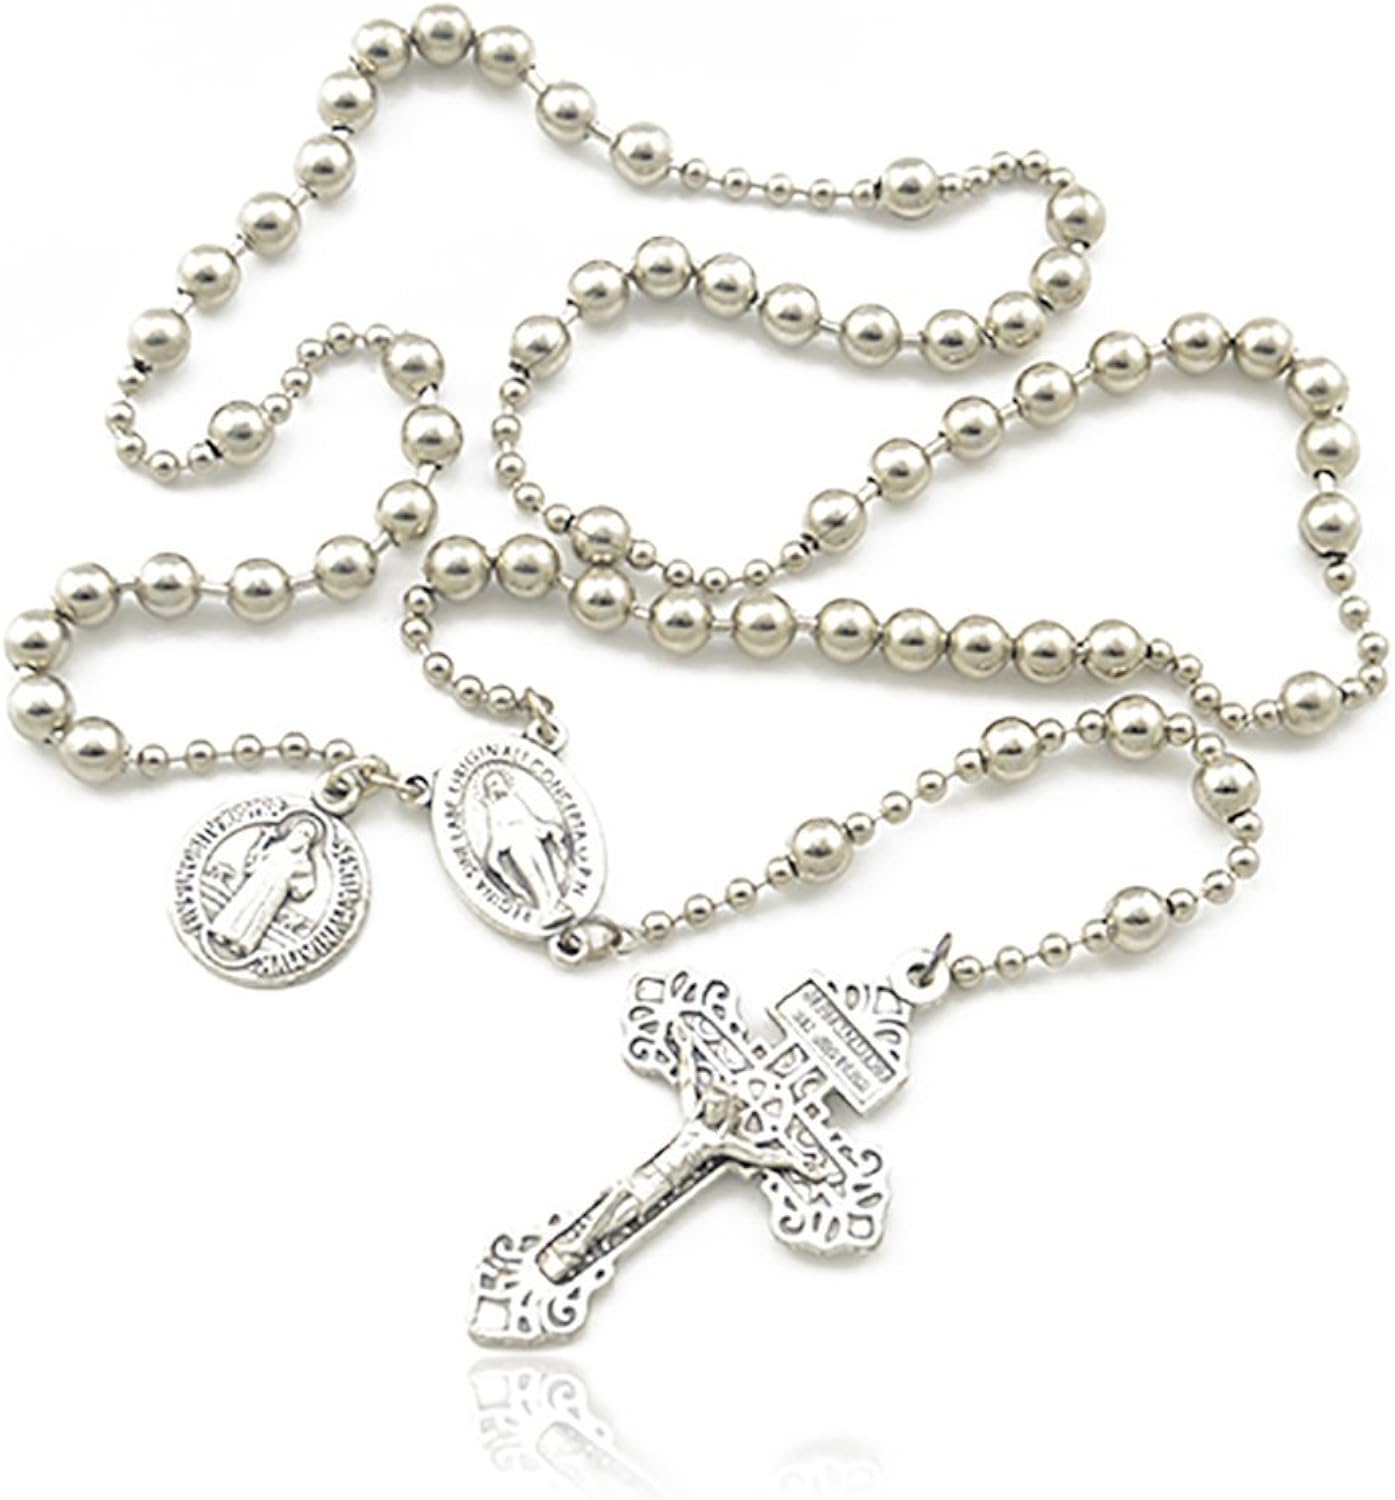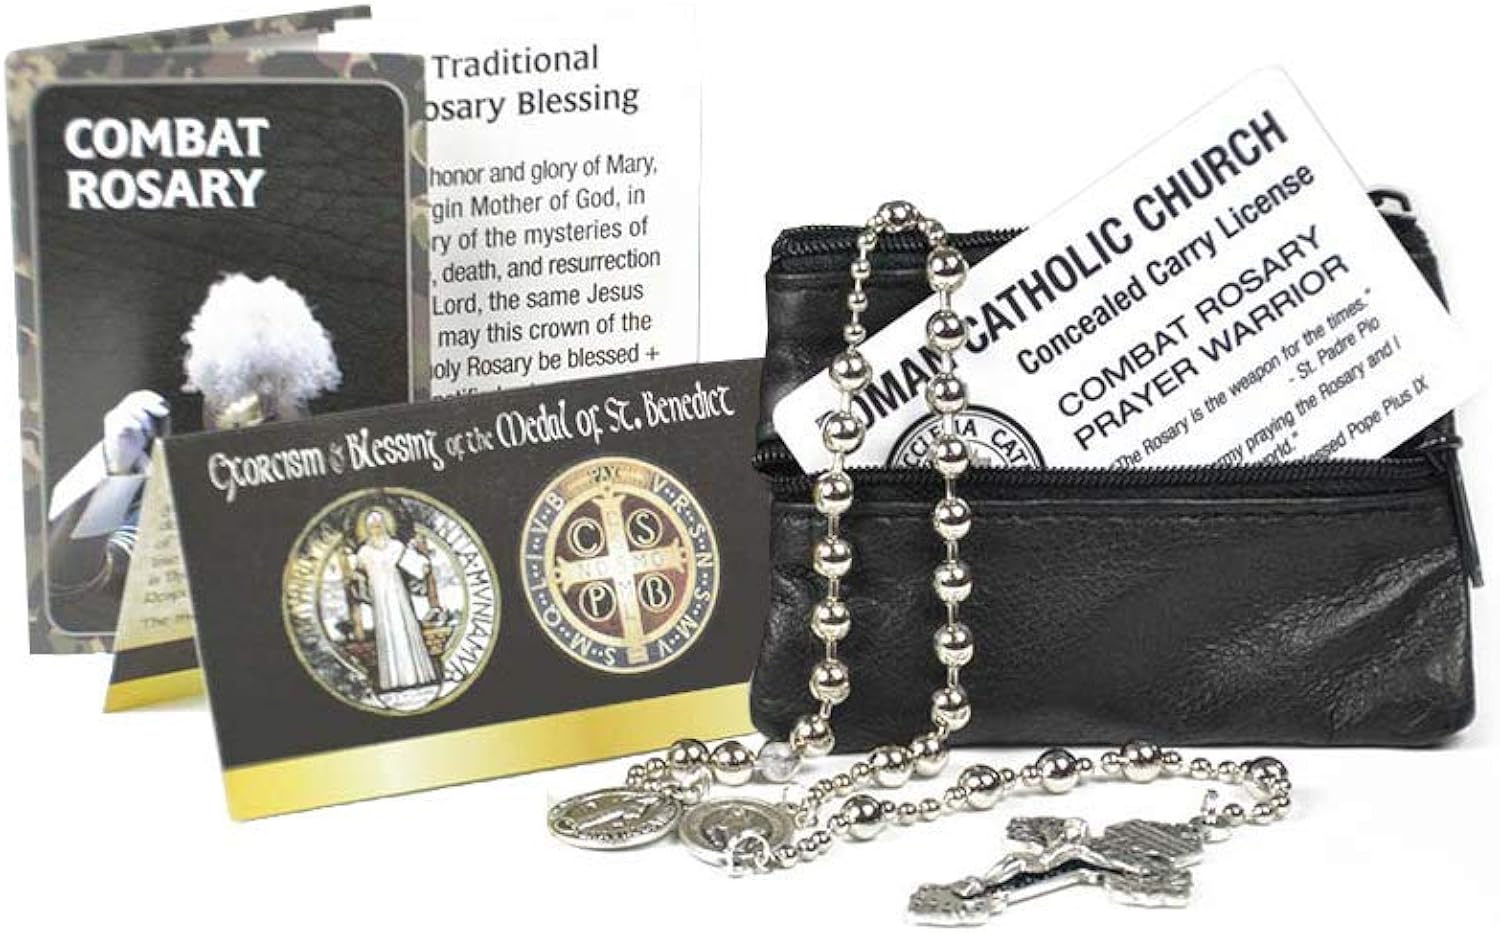
Roman Catholic Gear Combat Rosary Silver Tone
Category: AMAZON FASHION
Combat Rosary Description This is the “authentic” Combat Rosary originally designed by Father Richard Heilman, who was inspired to design this Combat Rosary based on the 1916 WWI US Government military issue pull chain service rosary. Others have, sadly, lifted Father Heilman’s intellectual property by exactly duplicating Father Heilman’s Combat Rosary, including the name itself. Father Heilman’s “authentic” Combat Rosary has a greater feel, weight and sturdiness than imitations. Father Heilman designed this Combat Rosary to use the most powerful of sacramentals by adding the Miraculous Medal, Benedict Medal and Pardon Crucifix, which makes it a powerful spiritual assault weapon against evil forces. The Pontifical Swiss Guard (who guard the Pope) now, daily, carries Father Heilman’s authentic Gun Metal Combat Rosary, as their official rosary. This authentic Combat Rosary comes in four colors: Silver, Gold, Bronze and Gun Metal. This authentic Combat Rosary includes a “Combat Rosary Concealed Carry Card” that is a humorous way to remind us that, as Padre Pio says, this is a mighty weapon against the power of Satan. This authentic Combat Rosary includes a business card size (for your wallet to have handy to give to a priest) "Exorcism & Blessing of the Medal of St. Benedict" and the “Traditional Rosary Blessing.” NOW INCLUDES the new pocket sized Genuine Lambskin Leather Combat Pouch! This authentic Combat Rosary is among the strongest rosaries ever created, which includes double split ring connectors. Every day in 2018, we are honoring our heroes by giving a Combat Rosary to a Military Member, Veteran, Law Enforcement Officer or First Responder.
Features: WWI replica rosary | Metal ball chain design | Guaranteed battled ready | Packed in a leather pouch with Concealed Carry card | Packed with all prayers and blessings